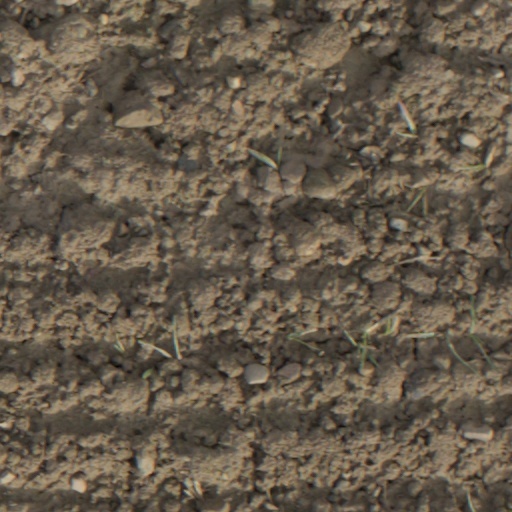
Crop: wheat